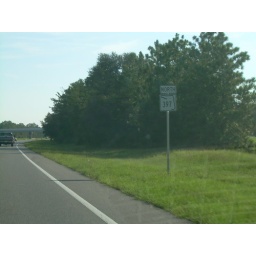
Lost in road sign translation